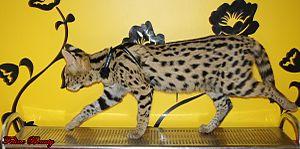
Serval socialisé de chez Feline Beauty sur http://felinebeauty.fr
Le serval est une espèce de félins de la sous-famille des félinés.